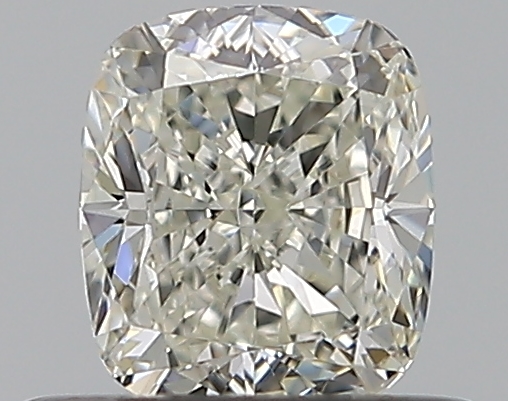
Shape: cushion
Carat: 0.51
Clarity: VS1
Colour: J
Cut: EX
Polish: EX
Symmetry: VG
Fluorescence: N
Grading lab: GIA
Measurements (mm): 4.86 x 4.22 x 2.86